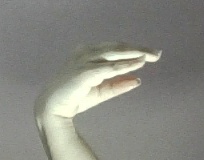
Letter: jeem